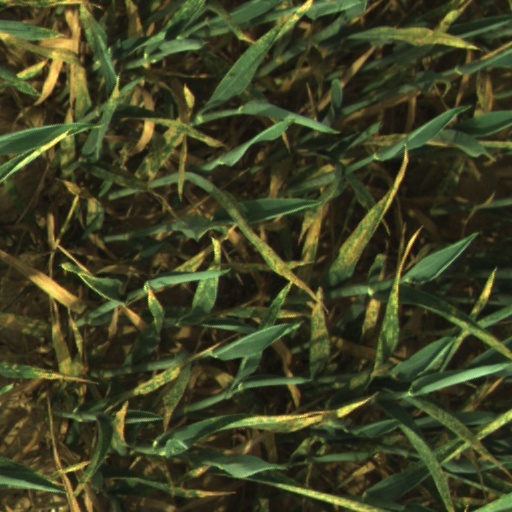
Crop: wheat